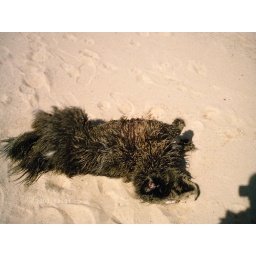
My dog, Paddington, enjoying the sun and sand (after a romp in the water) on the beach on Northernly Island.